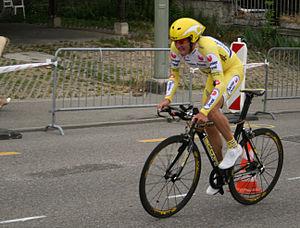
José Ángel Gómez Marchante est un coureur cycliste espagnol, né le 30 mai 1980 à Alcobendas. Il passe professionnel en 2004 dans la formation Costa de Almería-Paternina où il effectue une très belle saison, se classant huitième du Tour d'Espagne. En 2010, il intègre la formation Andalucía-Cajasur après une saison passée chez Cervélo Test Team. Il se retrouve sans équipe en 2011 et décide d'arrêter sa carrière le 29 mars 2011.